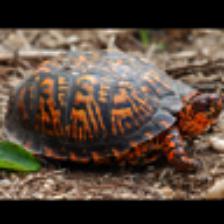
Label: NonHuman